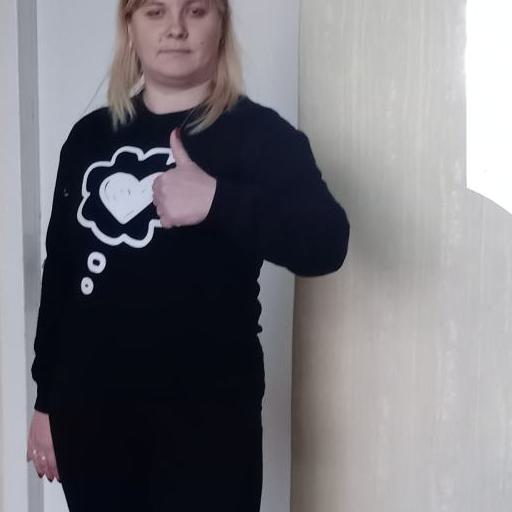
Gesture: like